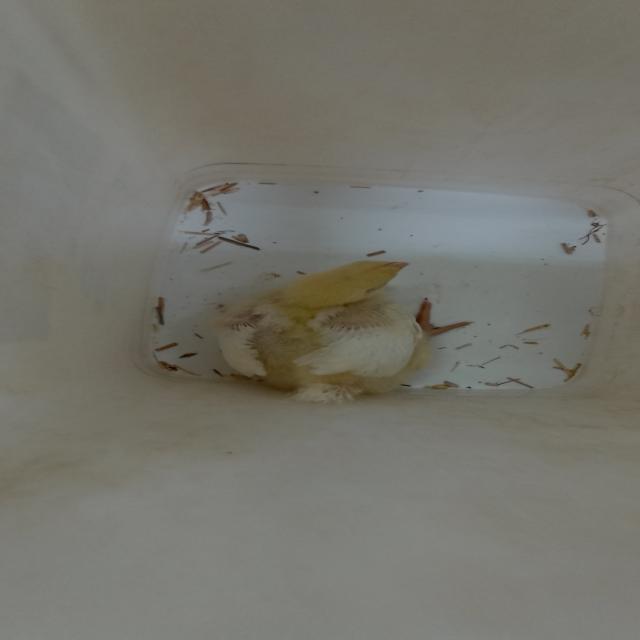
Weight: 292 g